Aphrodite: mœurs antiques

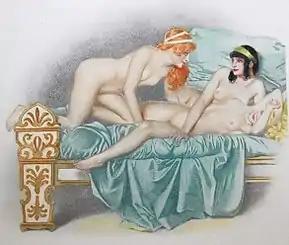
Illustration by Maurice Ray for Pierre Louÿs's "Aphrodite: mœurs antiques"

Aphrodite: mœurs antiques ("Aphrodite: ancient morals") is an 1896 French-language novel by Pierre Louÿs.